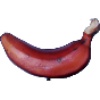
Label: Banana Red 1